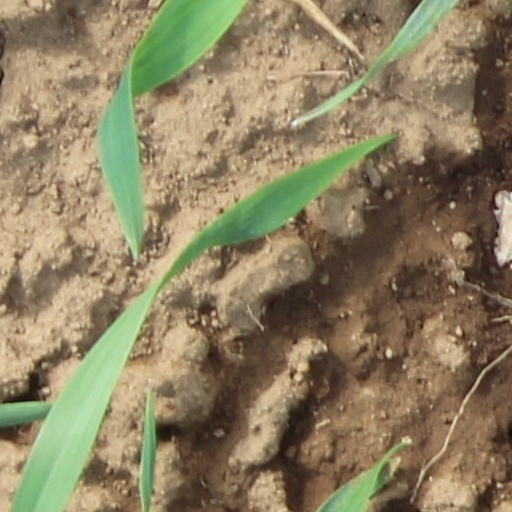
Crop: wheat